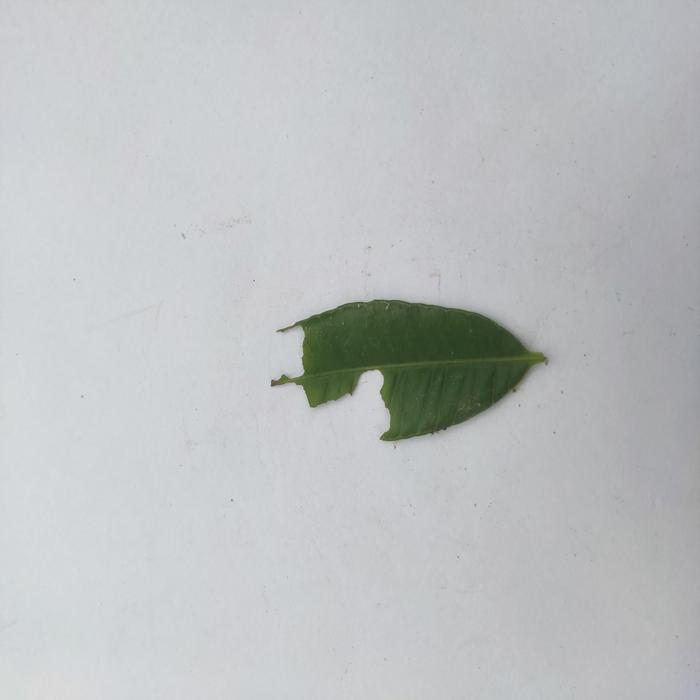
Crop: Hog Plum
Leaf condition: Caterpillars_Infestation